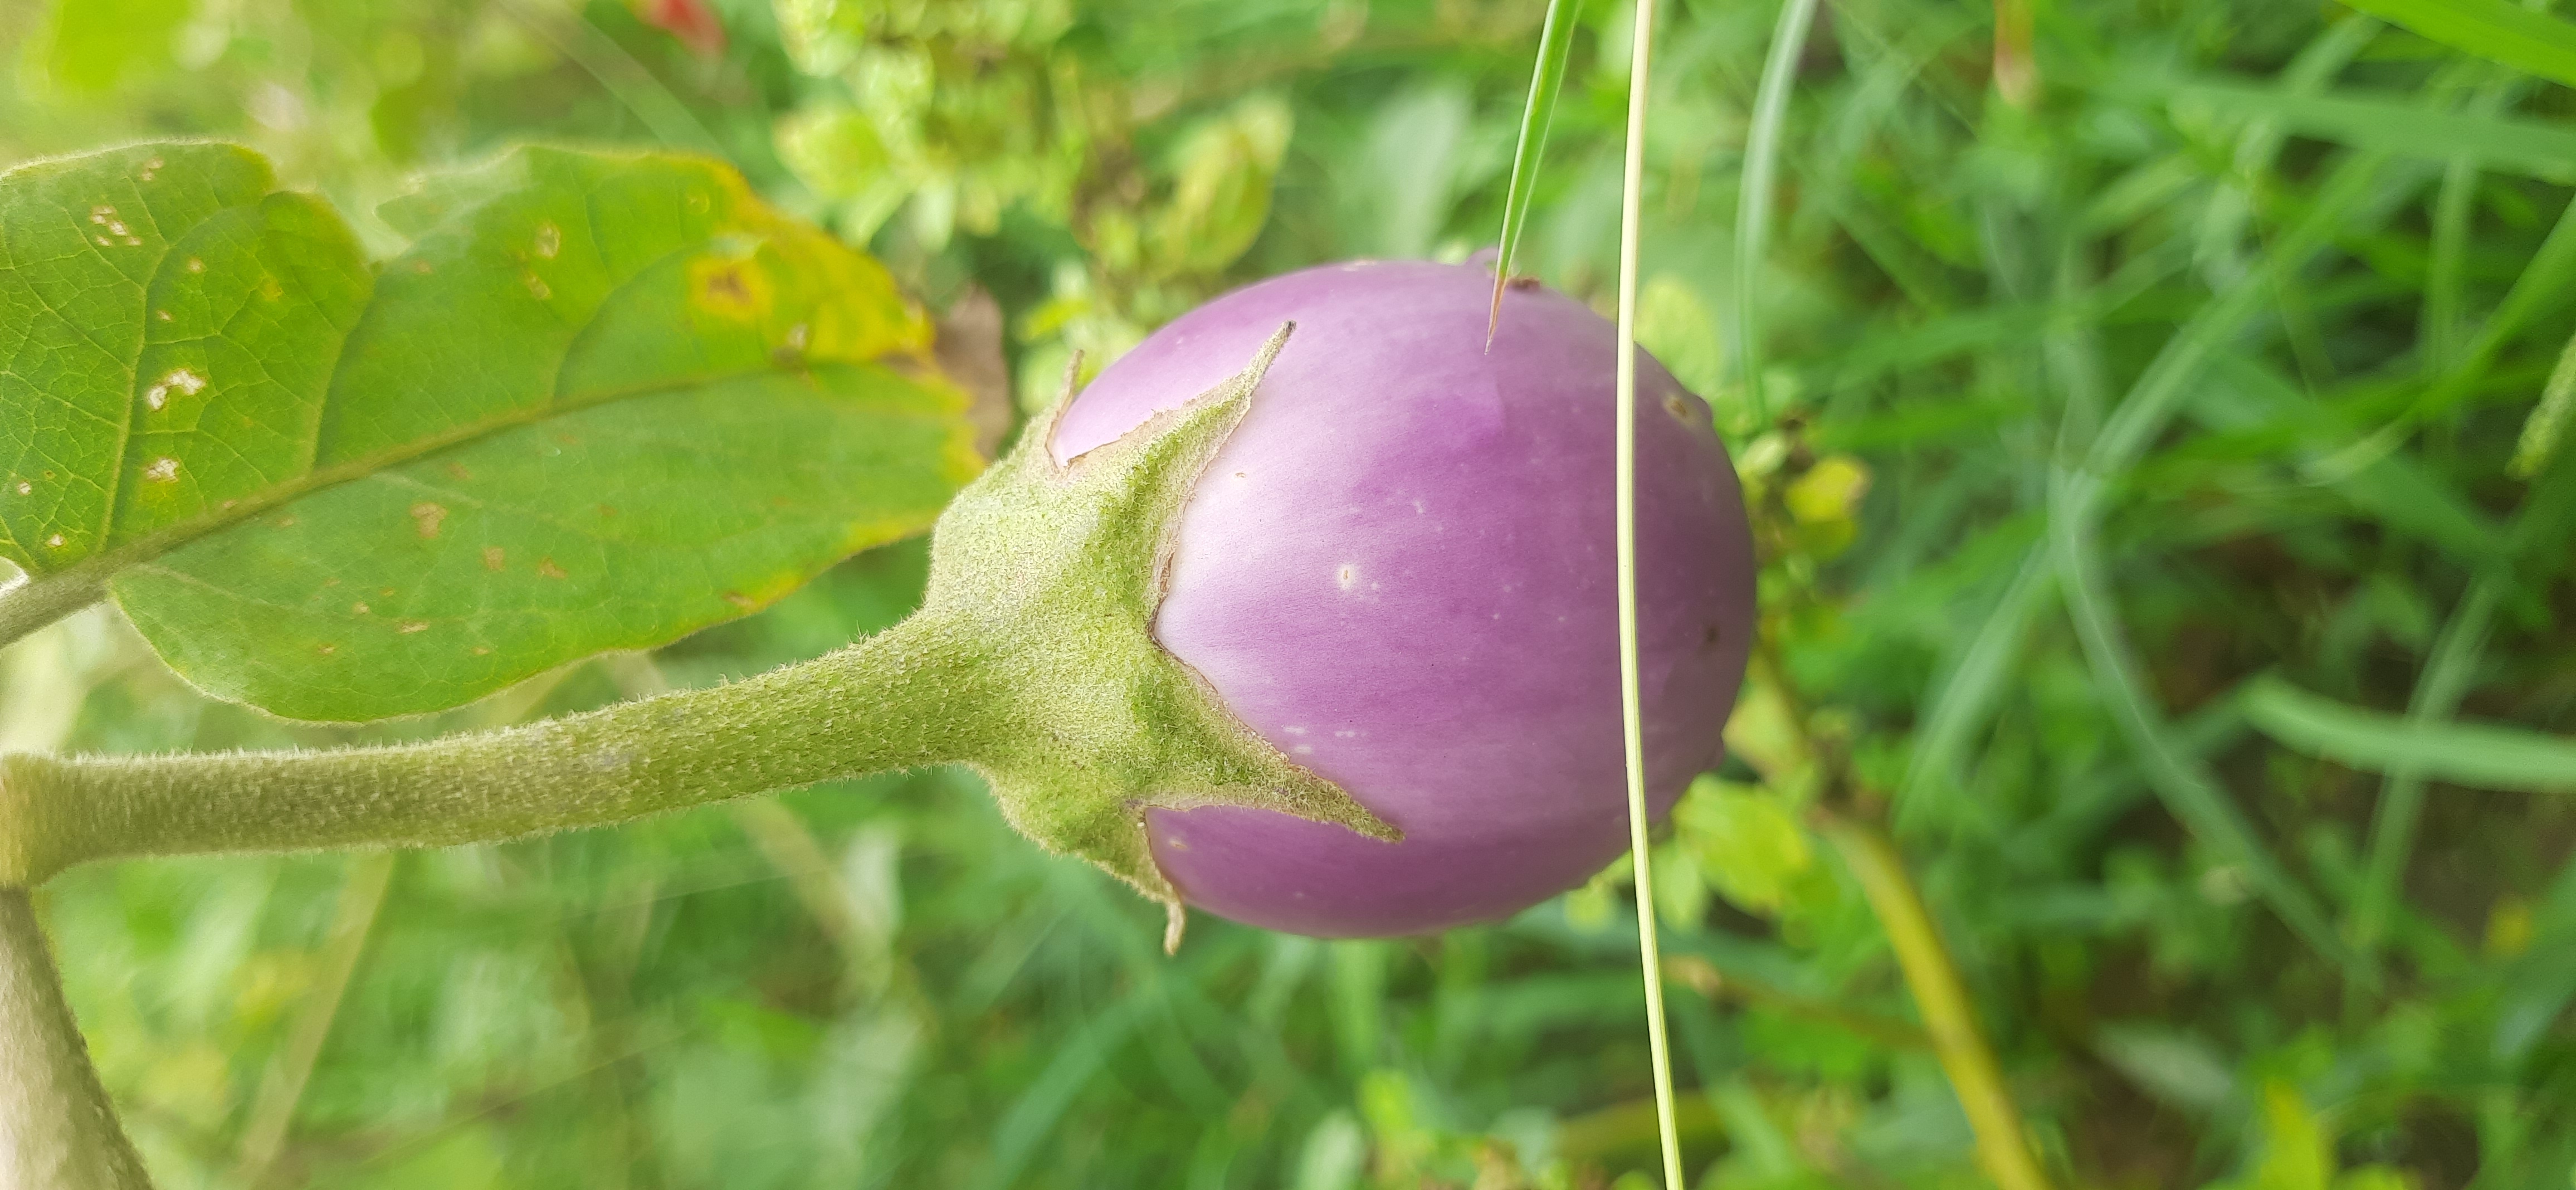
Label: Healty Brinjal